Biological aspects of fluorine

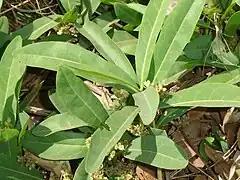
South Africa's gifblaar is one of the few organisms that naturally produce fluorine compounds

Biologically synthesized organofluorines are few in number, although some are widely produced. The most common example is fluoroacetate, with an active poison molecule identical to commercial "1080". It is used as a defense against herbivores by at least 40 green plants in Australia, Brazil, and Africa; other biologically synthesized organofluorines include ω-fluoro fatty acids, fluoroacetone, and 2-fluorocitrate. In bacteria, the enzyme adenosyl-fluoride synthase, which makes the carbon–fluorine bond, has been isolated. The discovery was touted as possibly leading to biological routes for organofluorine synthesis.